Samara

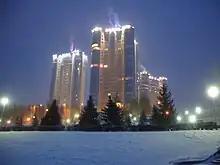
Ladya apartment complex

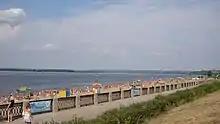
The Volga River in Samara

In January 1991, the historical name of Samara was given back to the city. Samara is one of the major industrial cities of Russia and has a multiethnic population. The city retains its leading positions in the region, mainly due to a number of oil and petrochemical enterprises. In September 2016, Samara was awarded the title "City of Labor and Combat Glory".